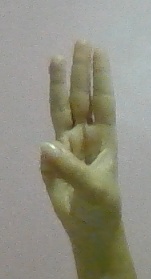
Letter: thaa